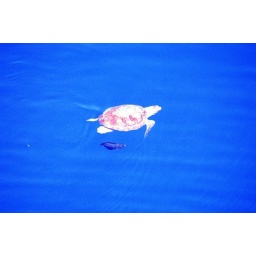
A turtle found swimming in the middle of the Atlantic; on station at Rainbow Vents.